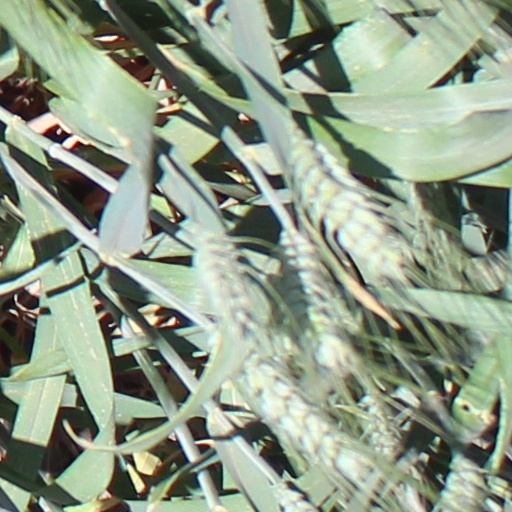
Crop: wheat